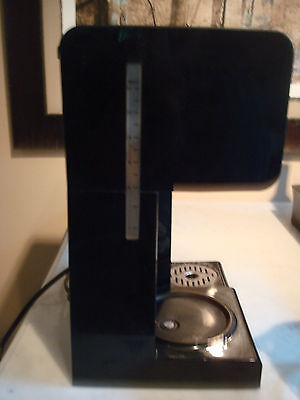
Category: coffee maker